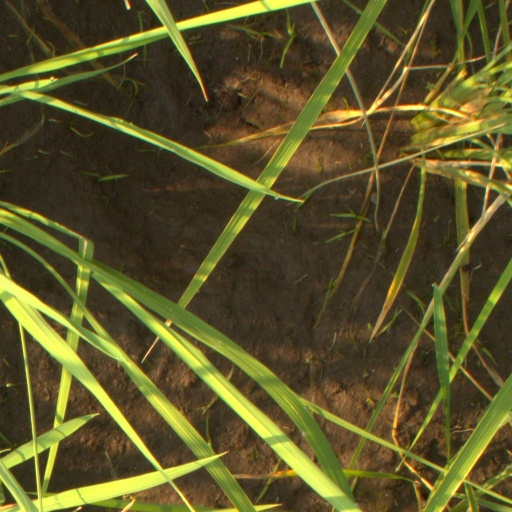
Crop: rice